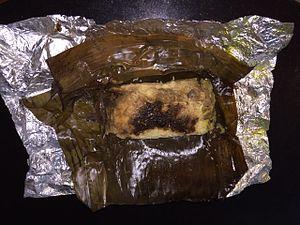
La cuisine srilankaise a été influencée par de nombreux facteurs historiques, culturels et autres. Pour commencer, les colons hollandais qui régnaient autrefois sur le Sri Lanka ont apporté leurs propres recettes ; ensuite, les commerçants étrangers ont amené de nouveaux produits alimentaires. Ceci a contribué à façonner la cuisine srilankaise. Cependant, l'influence extérieure la plus forte est celle de la cuisine de l'Inde du Sud.